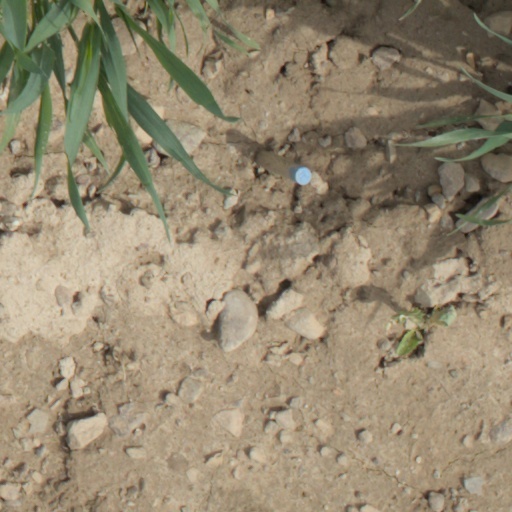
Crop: wheat